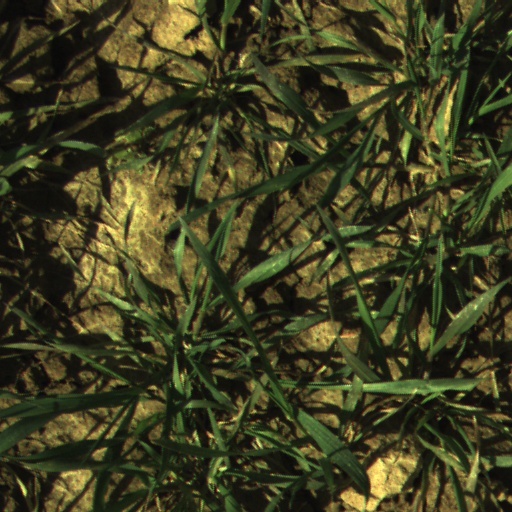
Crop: wheat